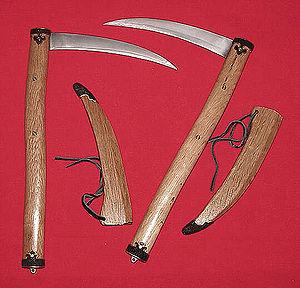
À l'origine, le kama est une faucille, utilisée par paire, qui servait à couper les tiges des céréales et du riz. C'est une des armes les plus courantes du kobudō d'Okinawa, avec le tonfa, le nunchaku et le bô. Elle est également pratiquée dans certains arts martiaux chinois, tels que le Mansuria Kung Fu.